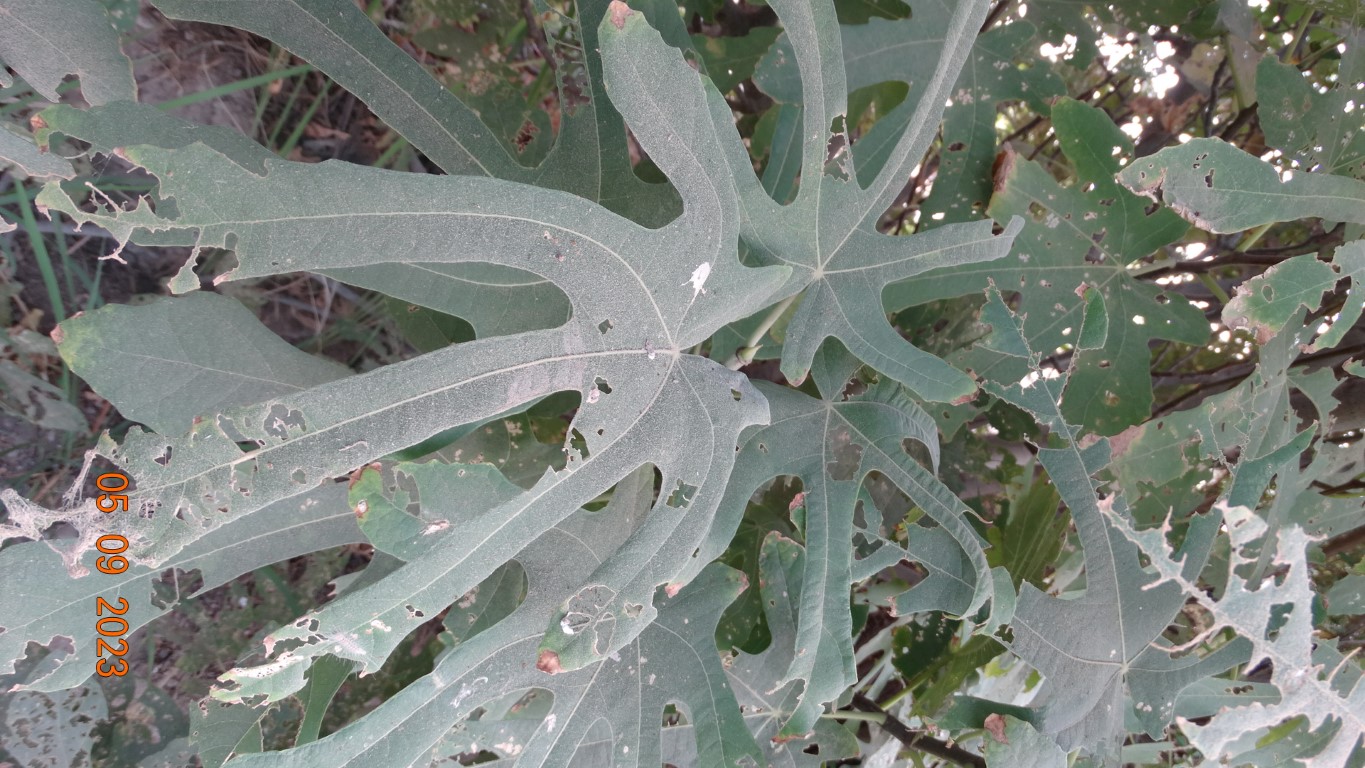
Label: infected